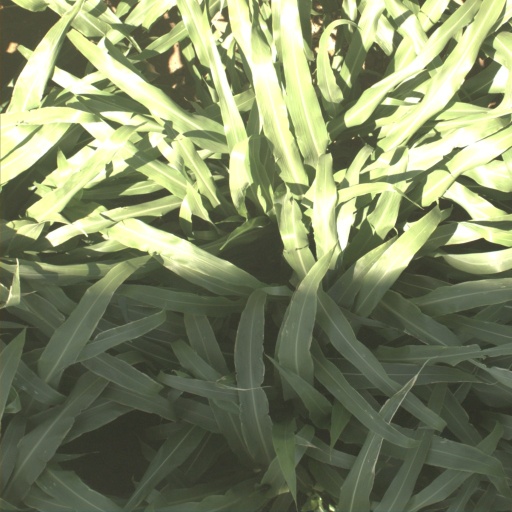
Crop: sorghum